Sherman Quarters

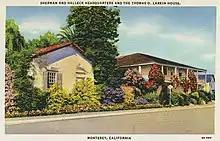
Sherman and Halleck Headquarters and the Larkin House, ca. 1925

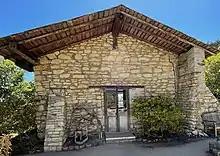
Sherman Quarters entrance

The Sherman Quarters was built in 1834 by diplomat and businessman Thomas O. Larkin. Larkin made his home available as a service to U.S. troops during the U.S. occupation of California. This small adobe building served as headquarters for Lieutenant William Tecumseh Sherman and military secretary of state Henry W. Halleck from 1847 to 1849 while they served under Colonel Richard Barnes Mason, military governor of California before it became a state. Sherman later became famous as a Union general during the American Civil War. The spiked cannon in front of the house was used as a hitching post. A legend about the house said that Sherman fell in love with Señorita Maria Ygnacia Bonifacio, who lived in the house before his assignment to Monterey in 1847. He gave Maria a rose-tree or "Sherman Rose," with the promise that he would return.